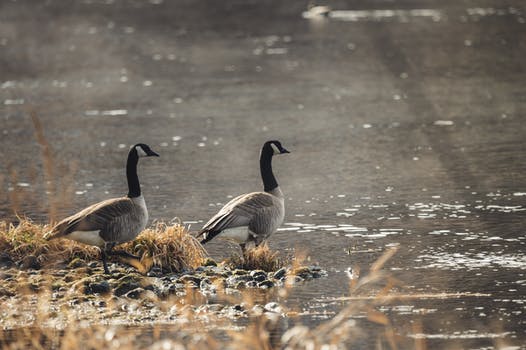
Label: No Watermark